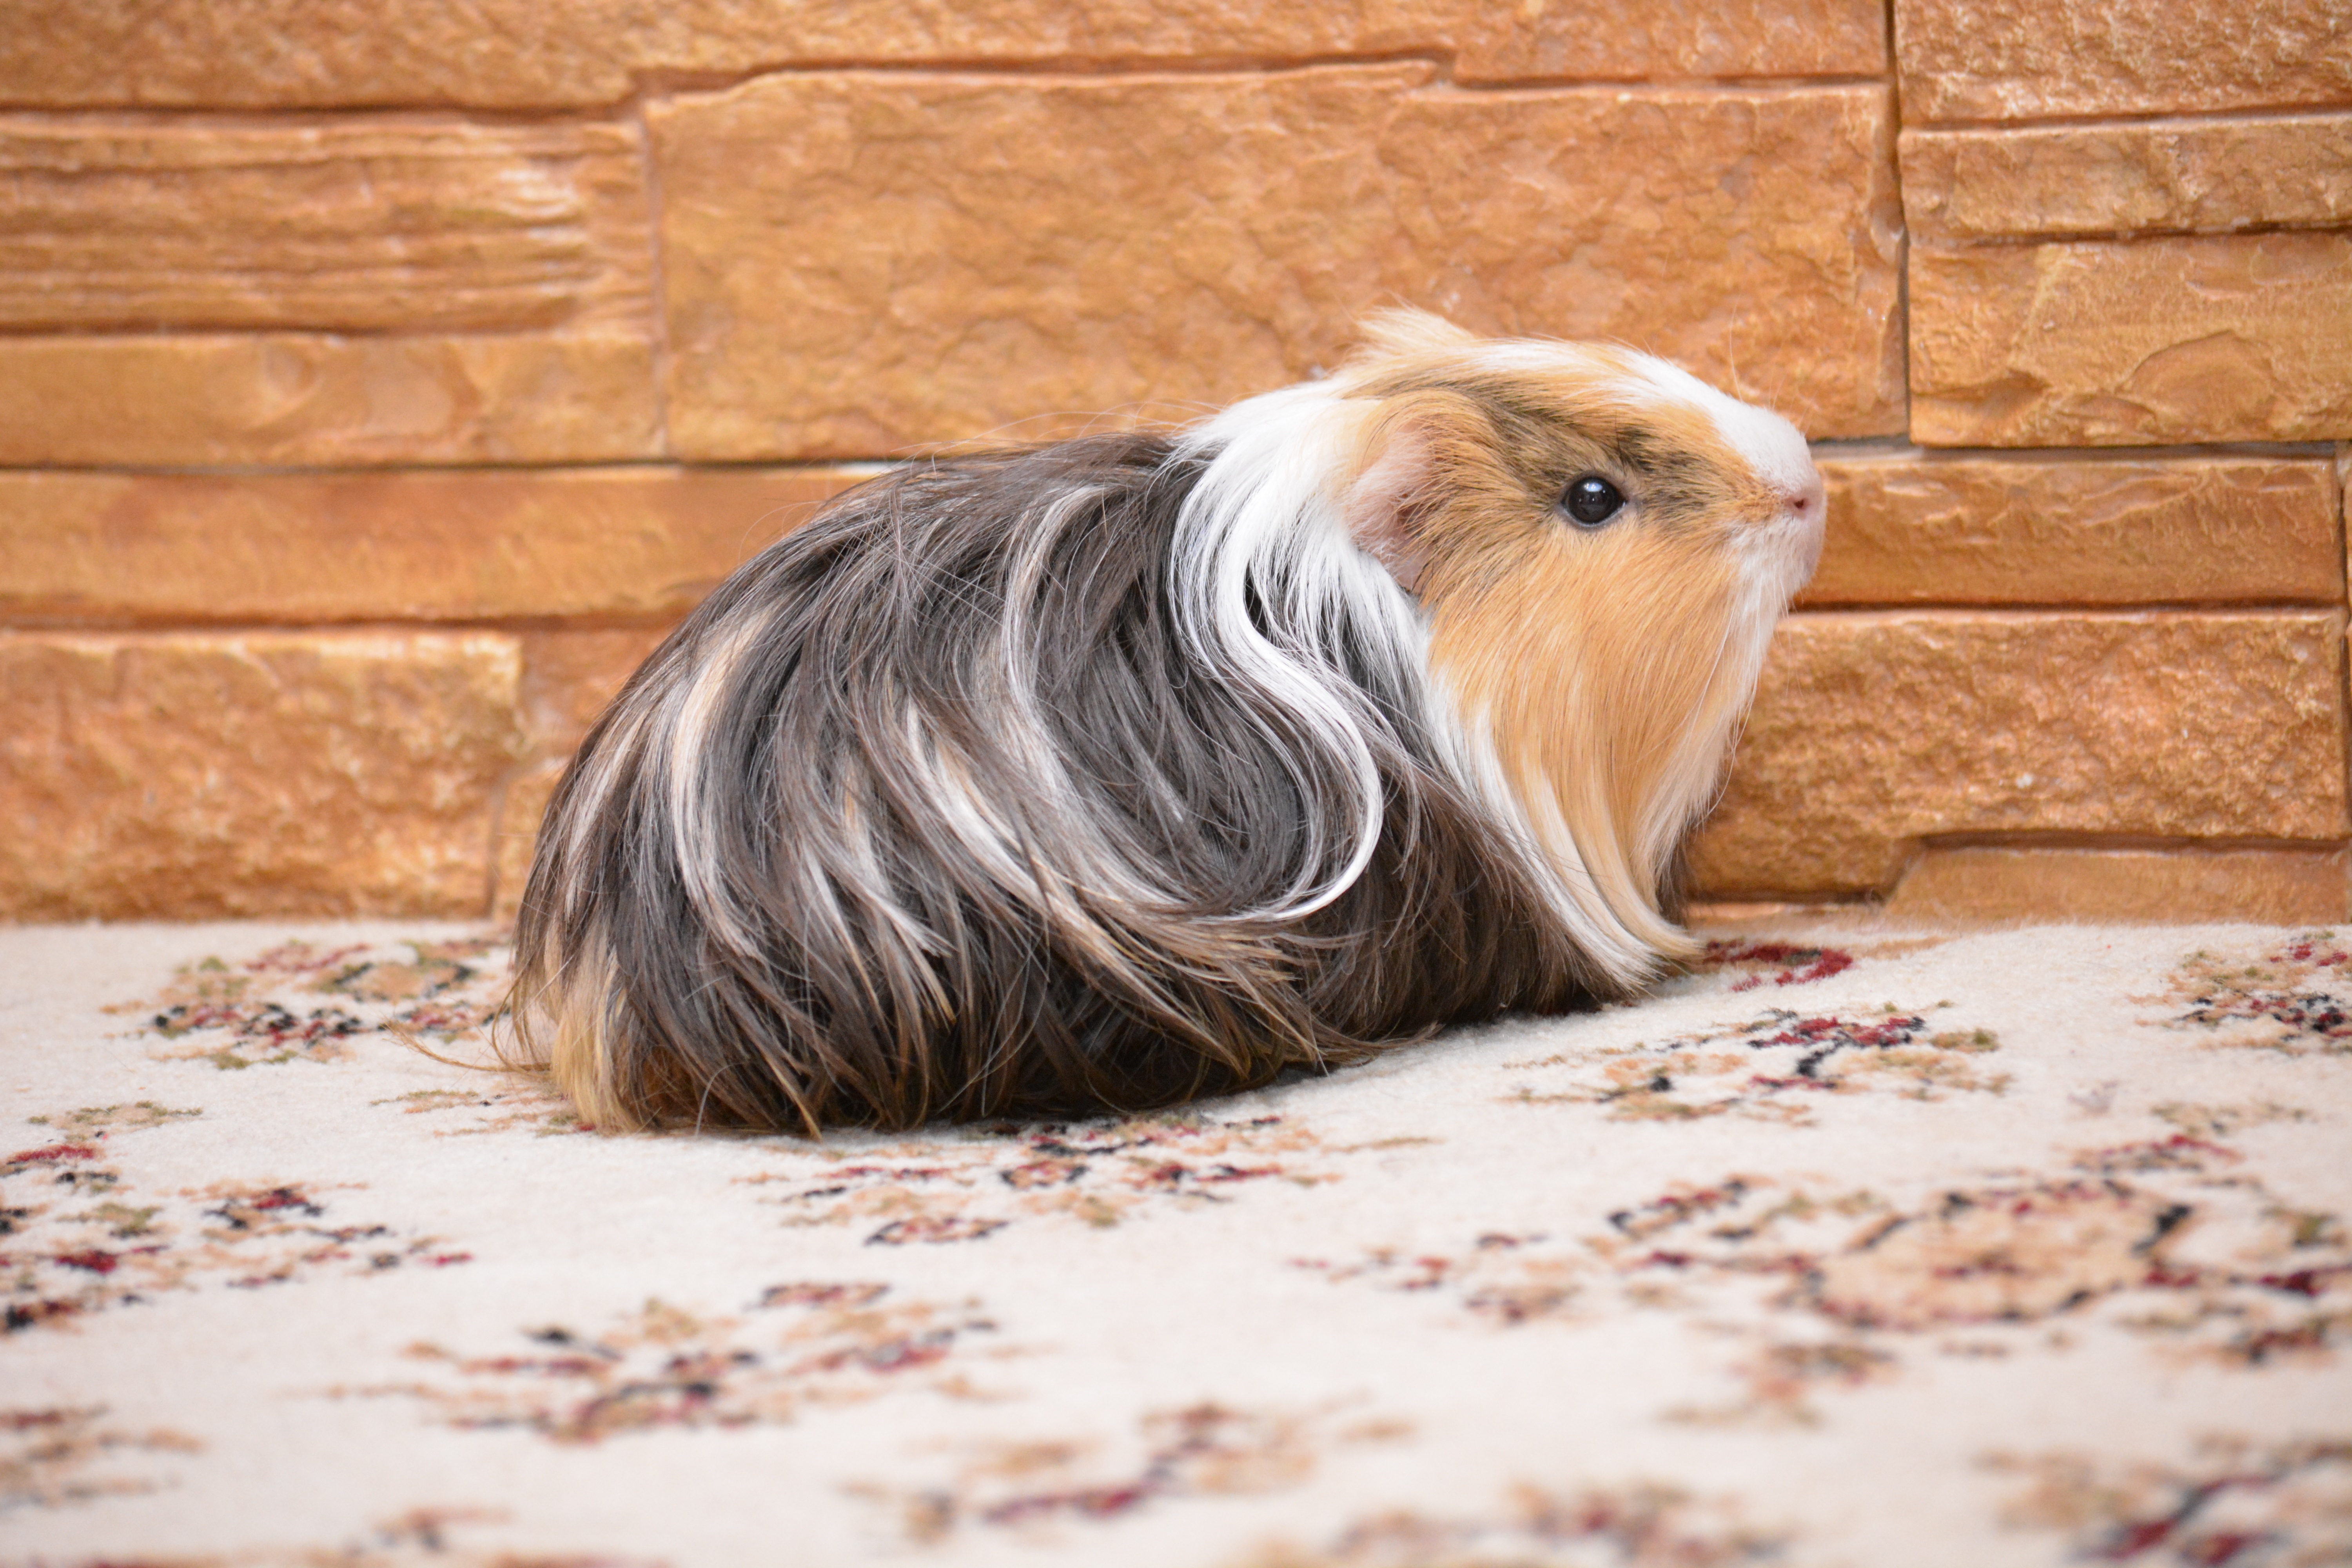
pet, mammal, rodent, fauna, guinea pig, whiskers, animals, vertebrate, piggy, gerbil